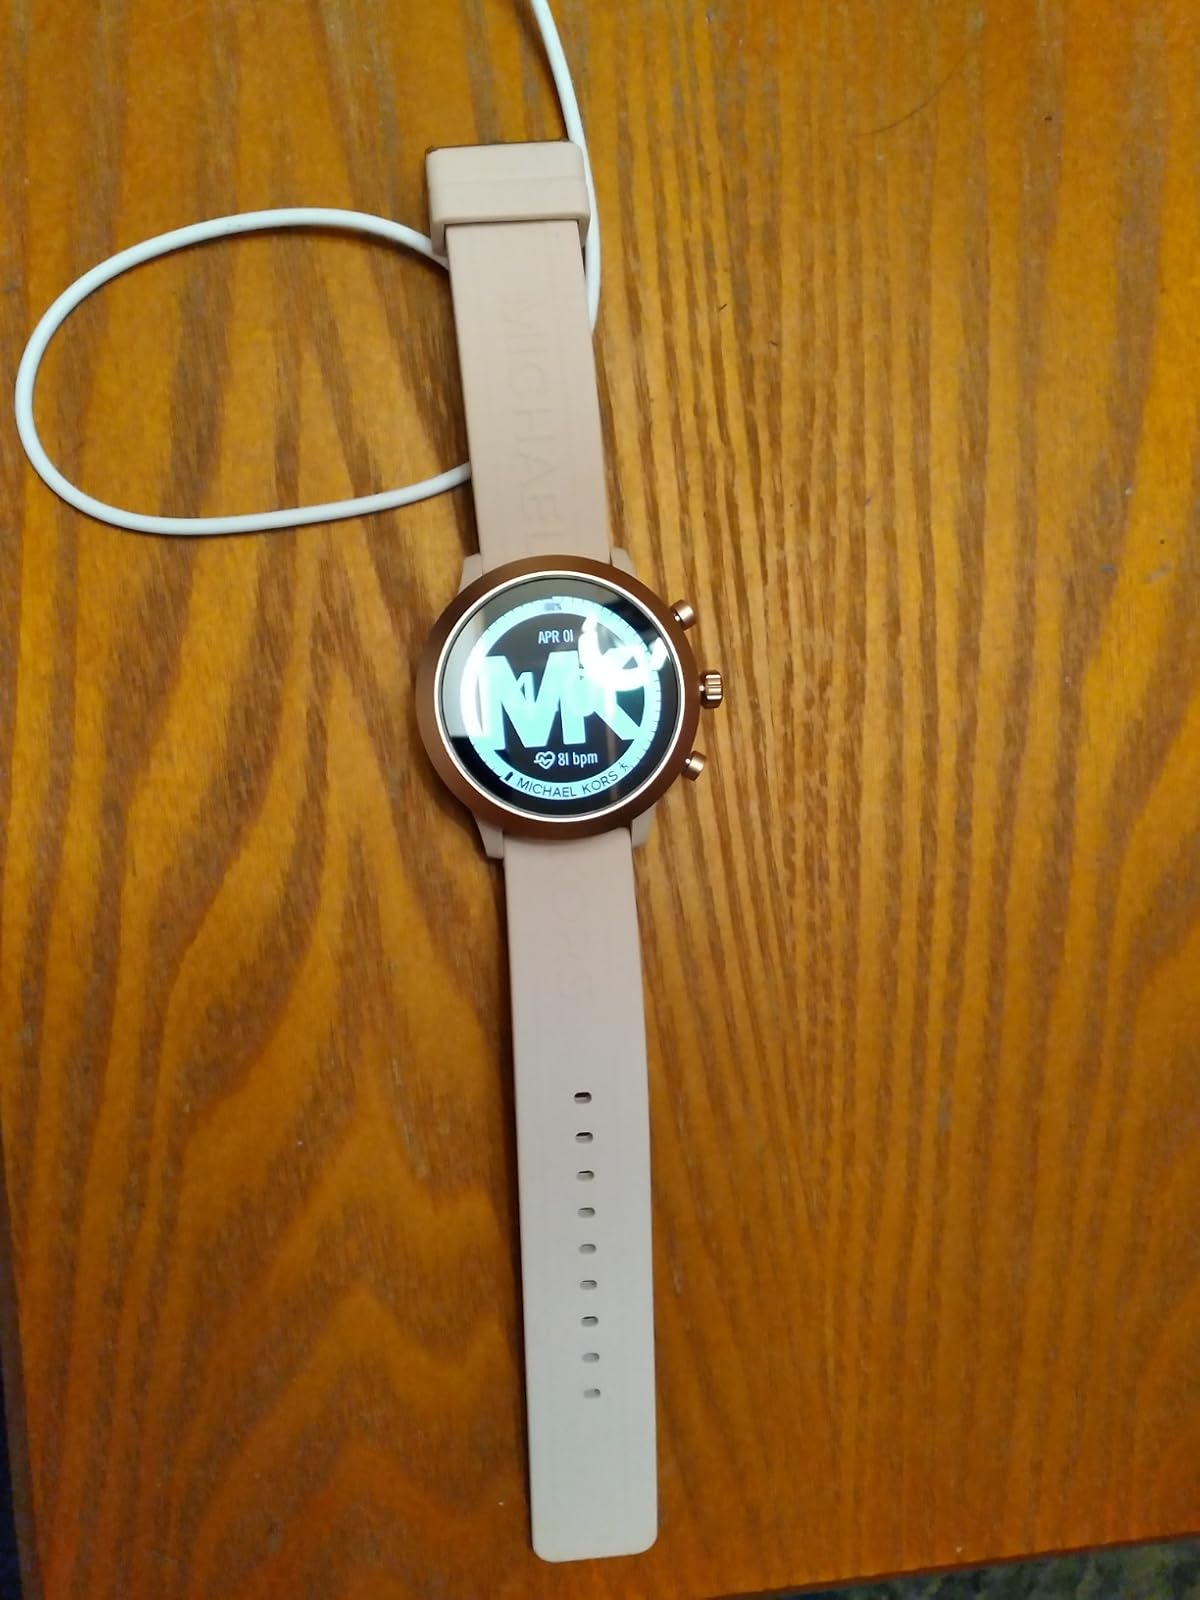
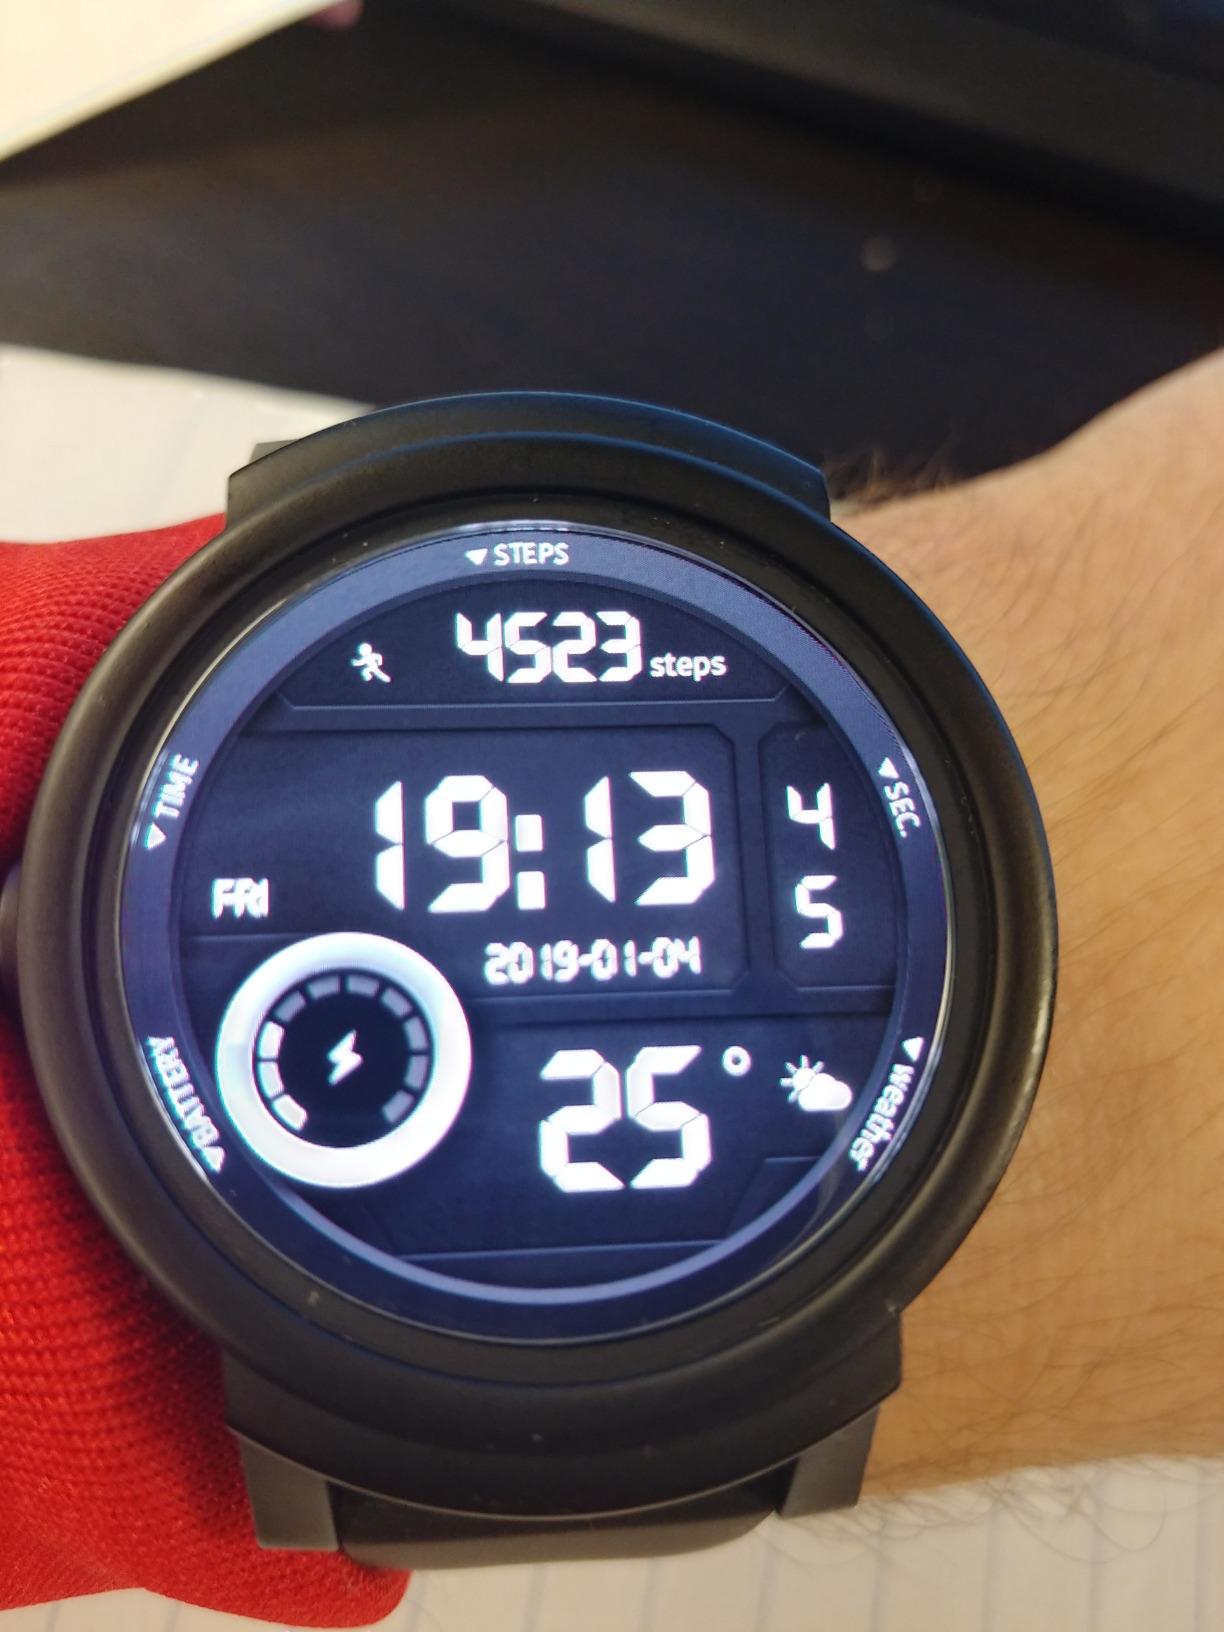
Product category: smartwatch
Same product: no